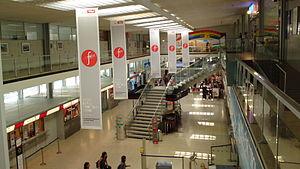
L'aéroport d'Innsbruck est le troisième aéroport d'Autriche derrière Vienne et Salzbourg ; il dessert la ville d'Innsbruck et la région du Tyrol.